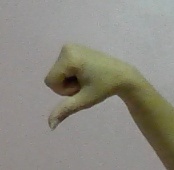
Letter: waw